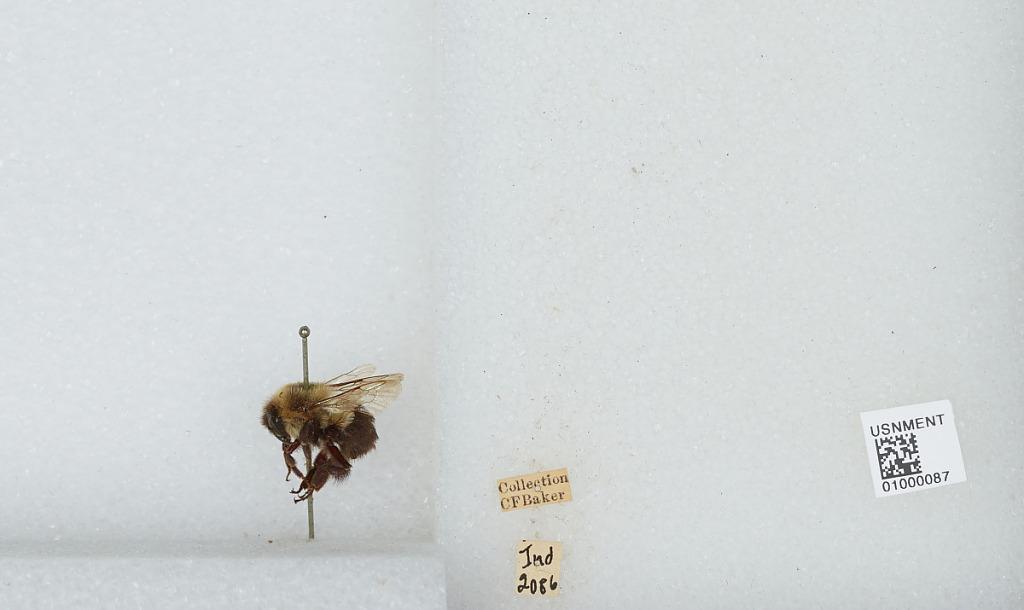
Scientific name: Bombus (Pyrobombus) impatiens Cresson
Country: United States
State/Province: Indiana